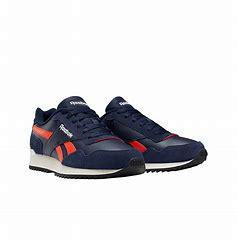
Brand: Reebok
Model: Royal Glide Ripple Clip